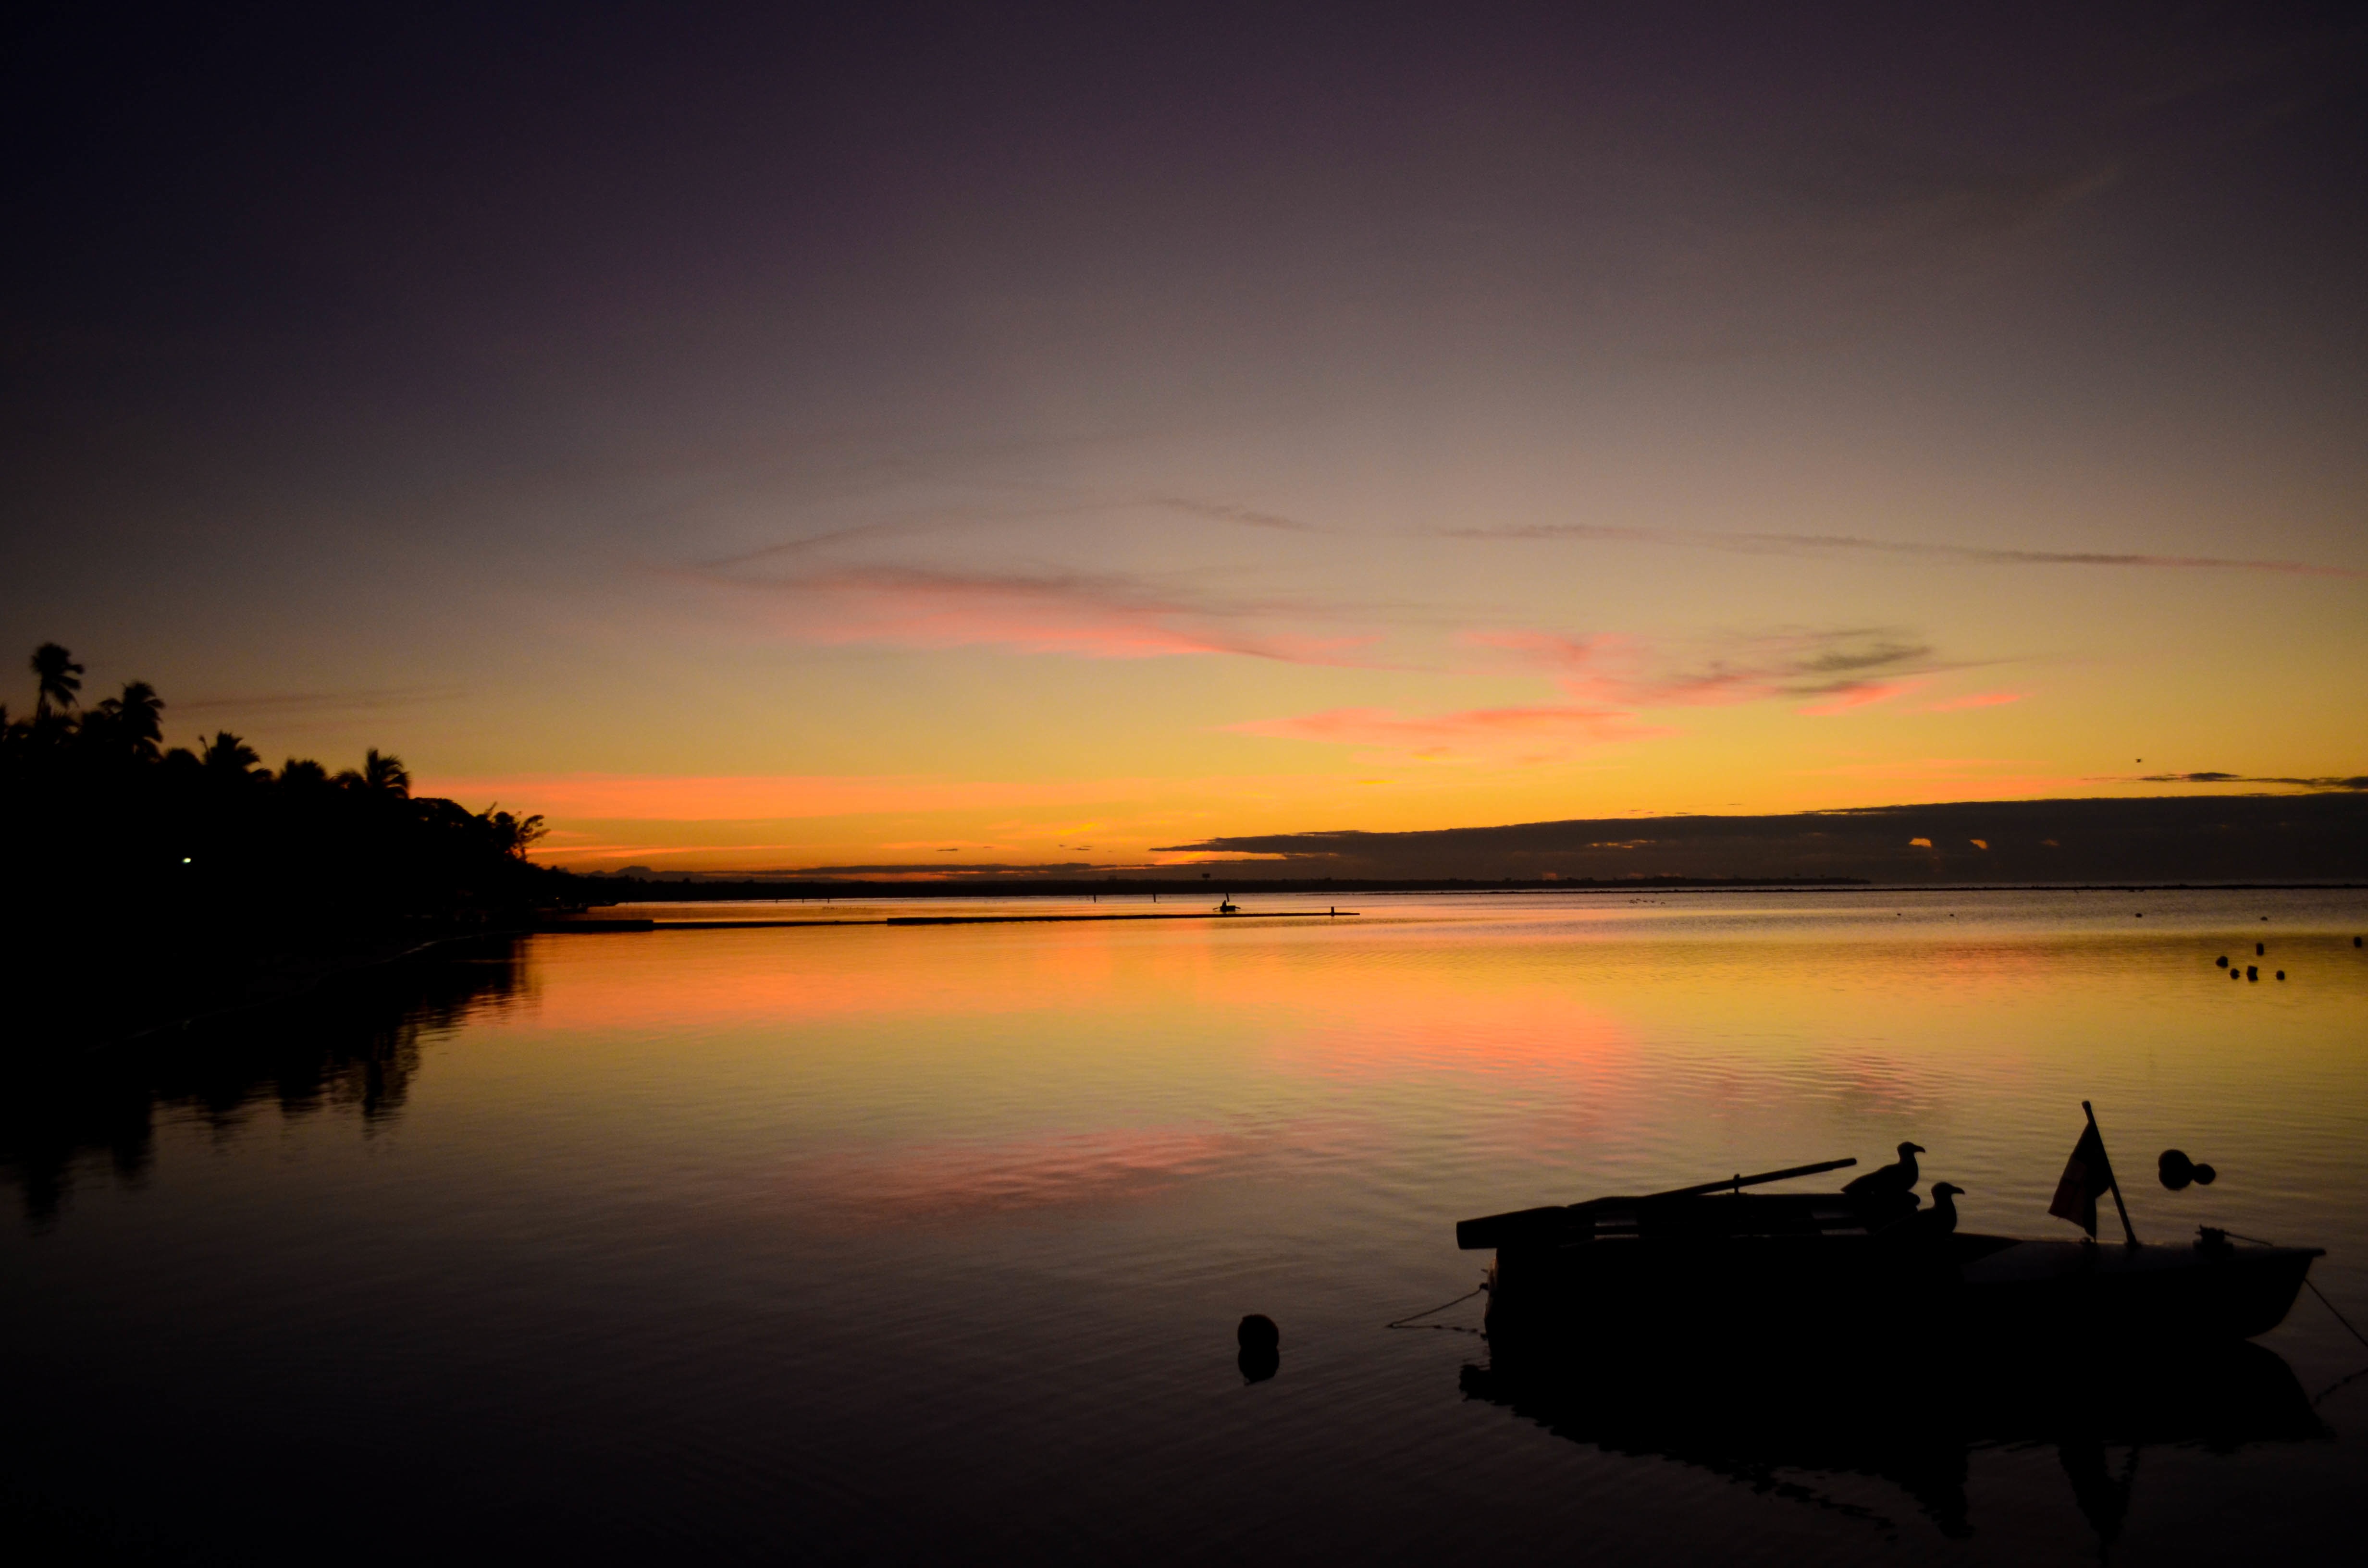
sea, horizon, cloud, sunrise, sunset, morning, dawn, dusk, evening, reflection, afterglow, red sky at morning